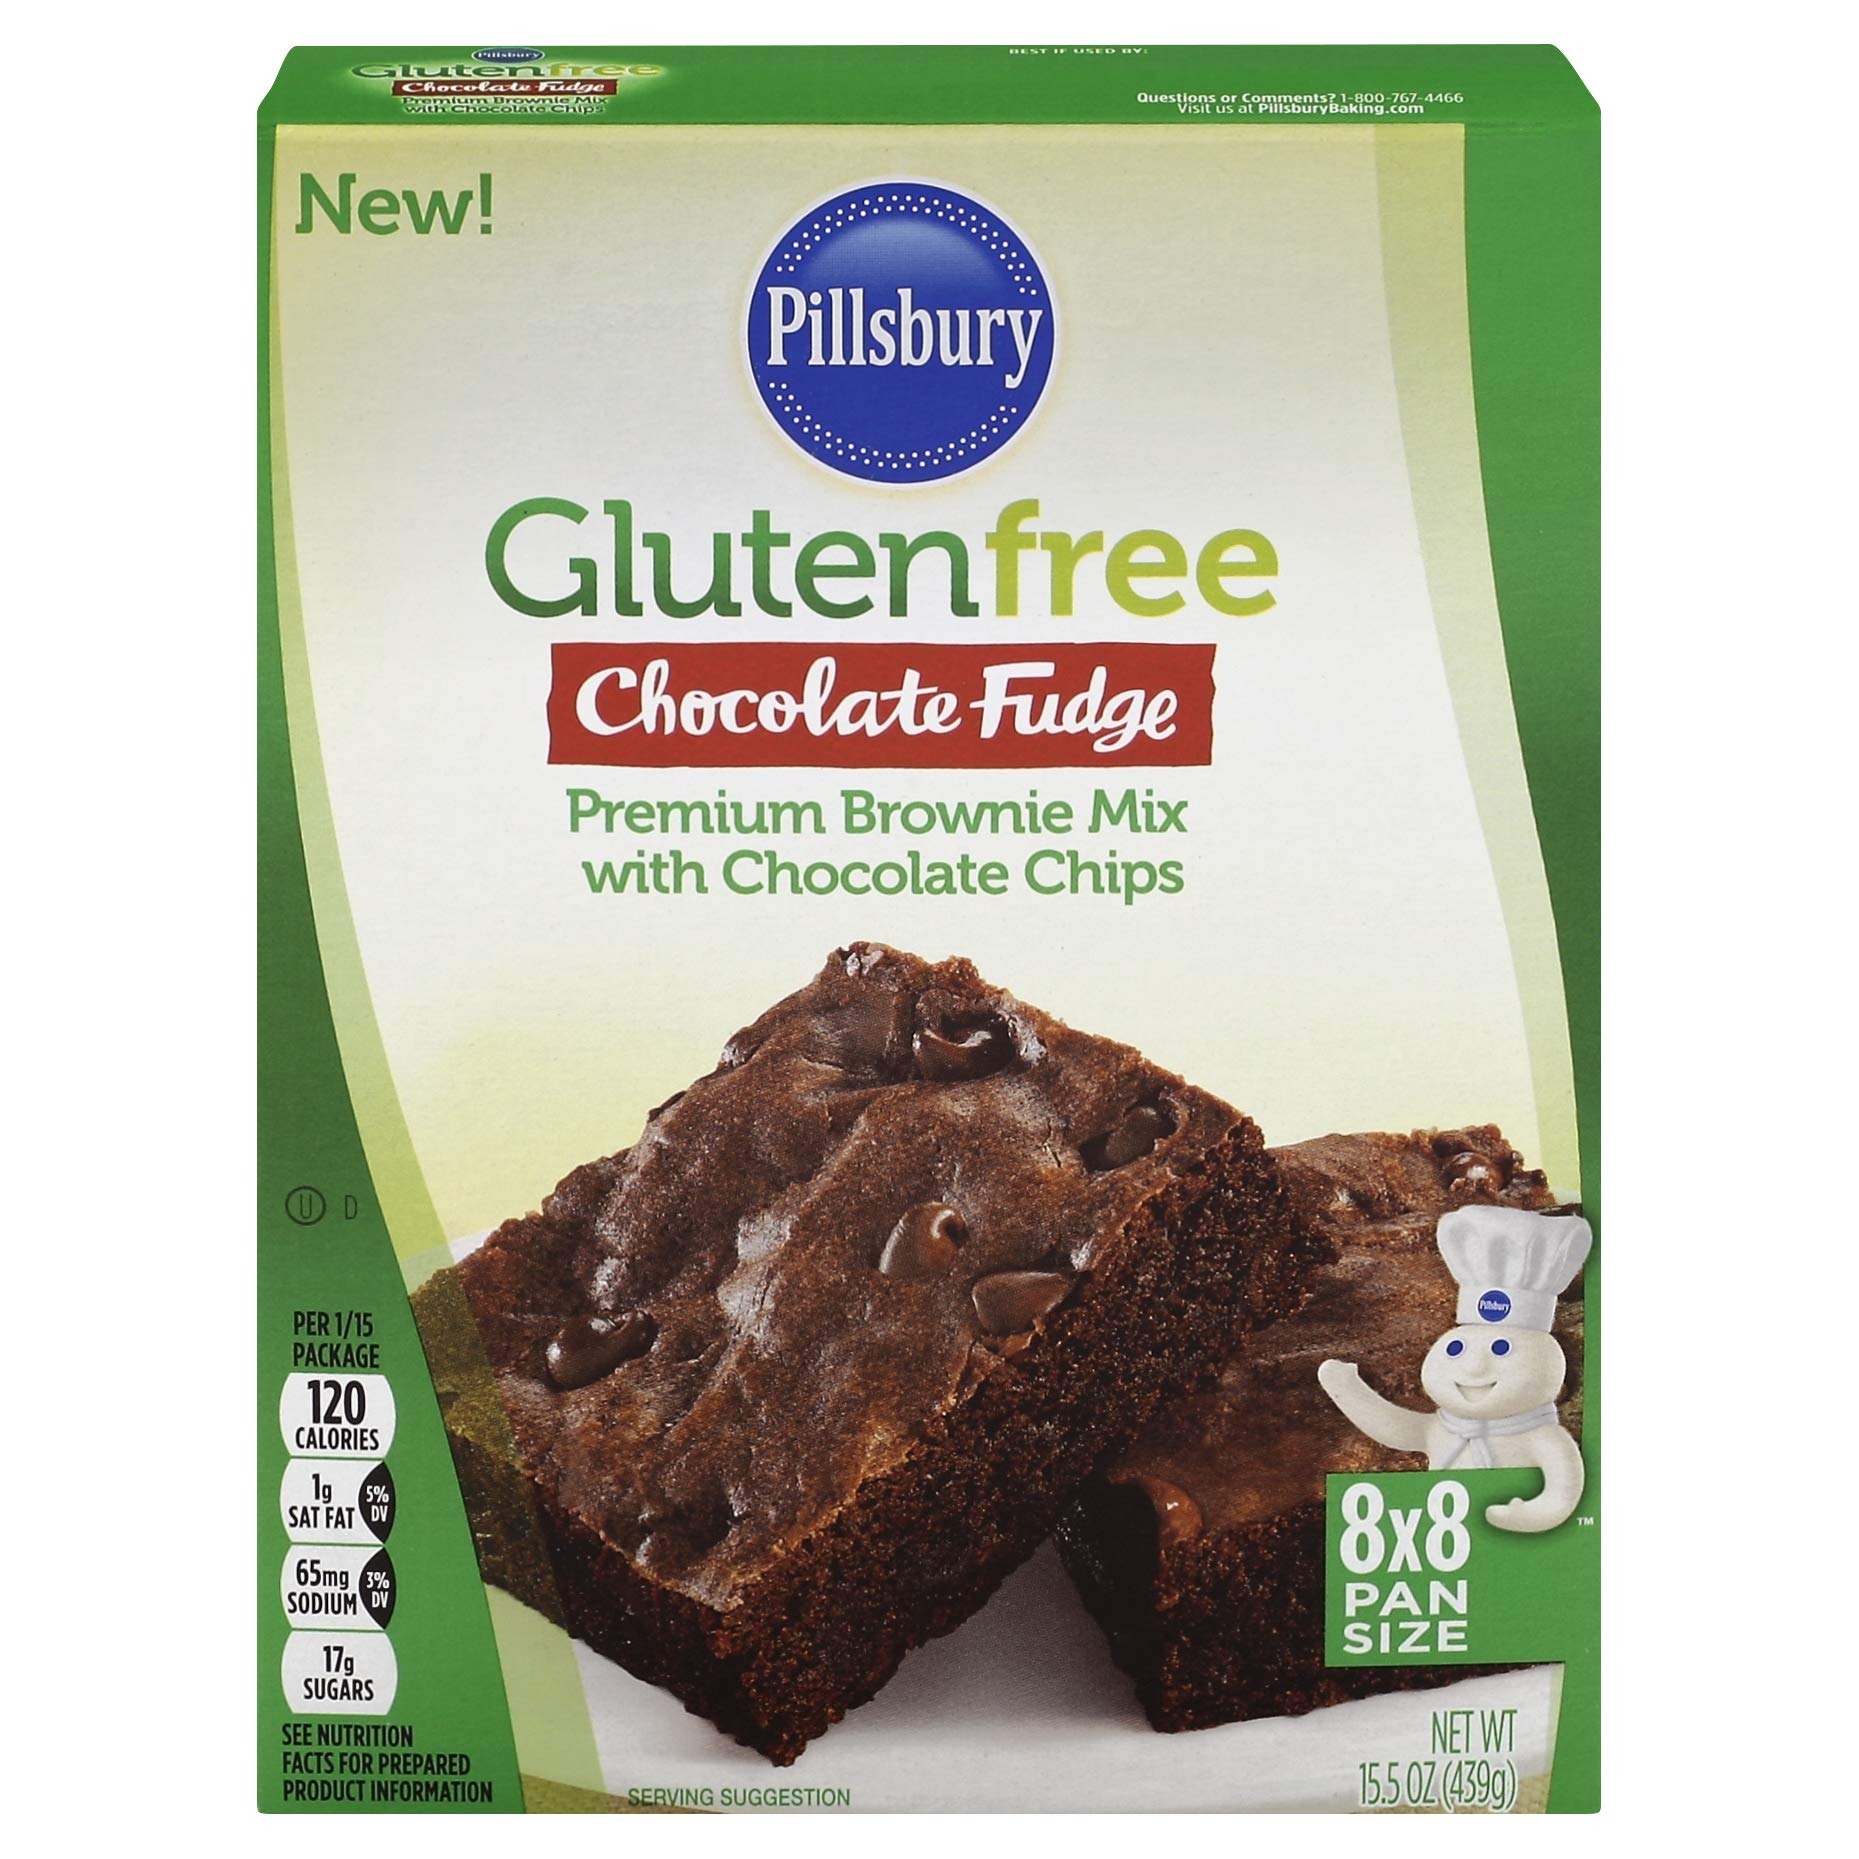
Item Name: Pillsbury Gluten Free Chocolate Fudge Brownie Mix with Chocolate Chips, 15.5-Ounce (Pack of 12)
Bullet Point 1: Contains 12 - 15.5-ounce boxes of Pillsbury Gluten Free Chocolate Fudge Brownie Mix with Chocolate Chips
Bullet Point 2: Rich gluten free chocolate fudge taste to excite your sweet tooth
Bullet Point 3: 3 ingredients & 3 easy steps
Bullet Point 4: Makes one 9x13 pan of brownies
Bullet Point 5: Certified Gluten-free
Value: 186.0
Unit: Ounce

Price: 4.96